Star Trek: Strange New Worlds season 2

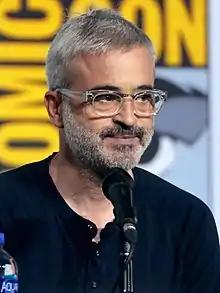
Executive producer Alex Kurtzman discussed a crossover between different "Star Trek" series and a potential musical episode before those ideas were both used for this season.

Work on the second season began before the release of the in May 2022. The first season was structured with standalone episodes and season-long character arcs, which was a departure from the more serialized style of "Discovery". Unsure how the new style would be received by fans, showrunners Henry Alonso Myers and Akiva Goldsman chose to commit to it. Myers said the second season would "go for broke" in differentiating its episodes with unique genres, and Goldsman added that it would have some "creative stretches" and "big swings" that had not been seen in the franchise before. The season includes the romantic time travel tragedy ""; the comedic ""; "Those Old Scientists", a crossover with the animated comedy series "" (2020–2024); the dark and morally complex war story "Under the Cloak of War"; and the franchise's first full musical episode, "Subspace Rhapsody". Kurtzman first discussed a potential musical episode for the "Star Trek" franchise in July 2020, and he first said there was potential for the different "Star Trek" series to crossover in December 2021. The season's writers' room included Dana Horgan, David Reed, Kirsten Beyer, Davy Perez, Kathryn Lyn, Onitra Johnson, and Bill Wolkoff.